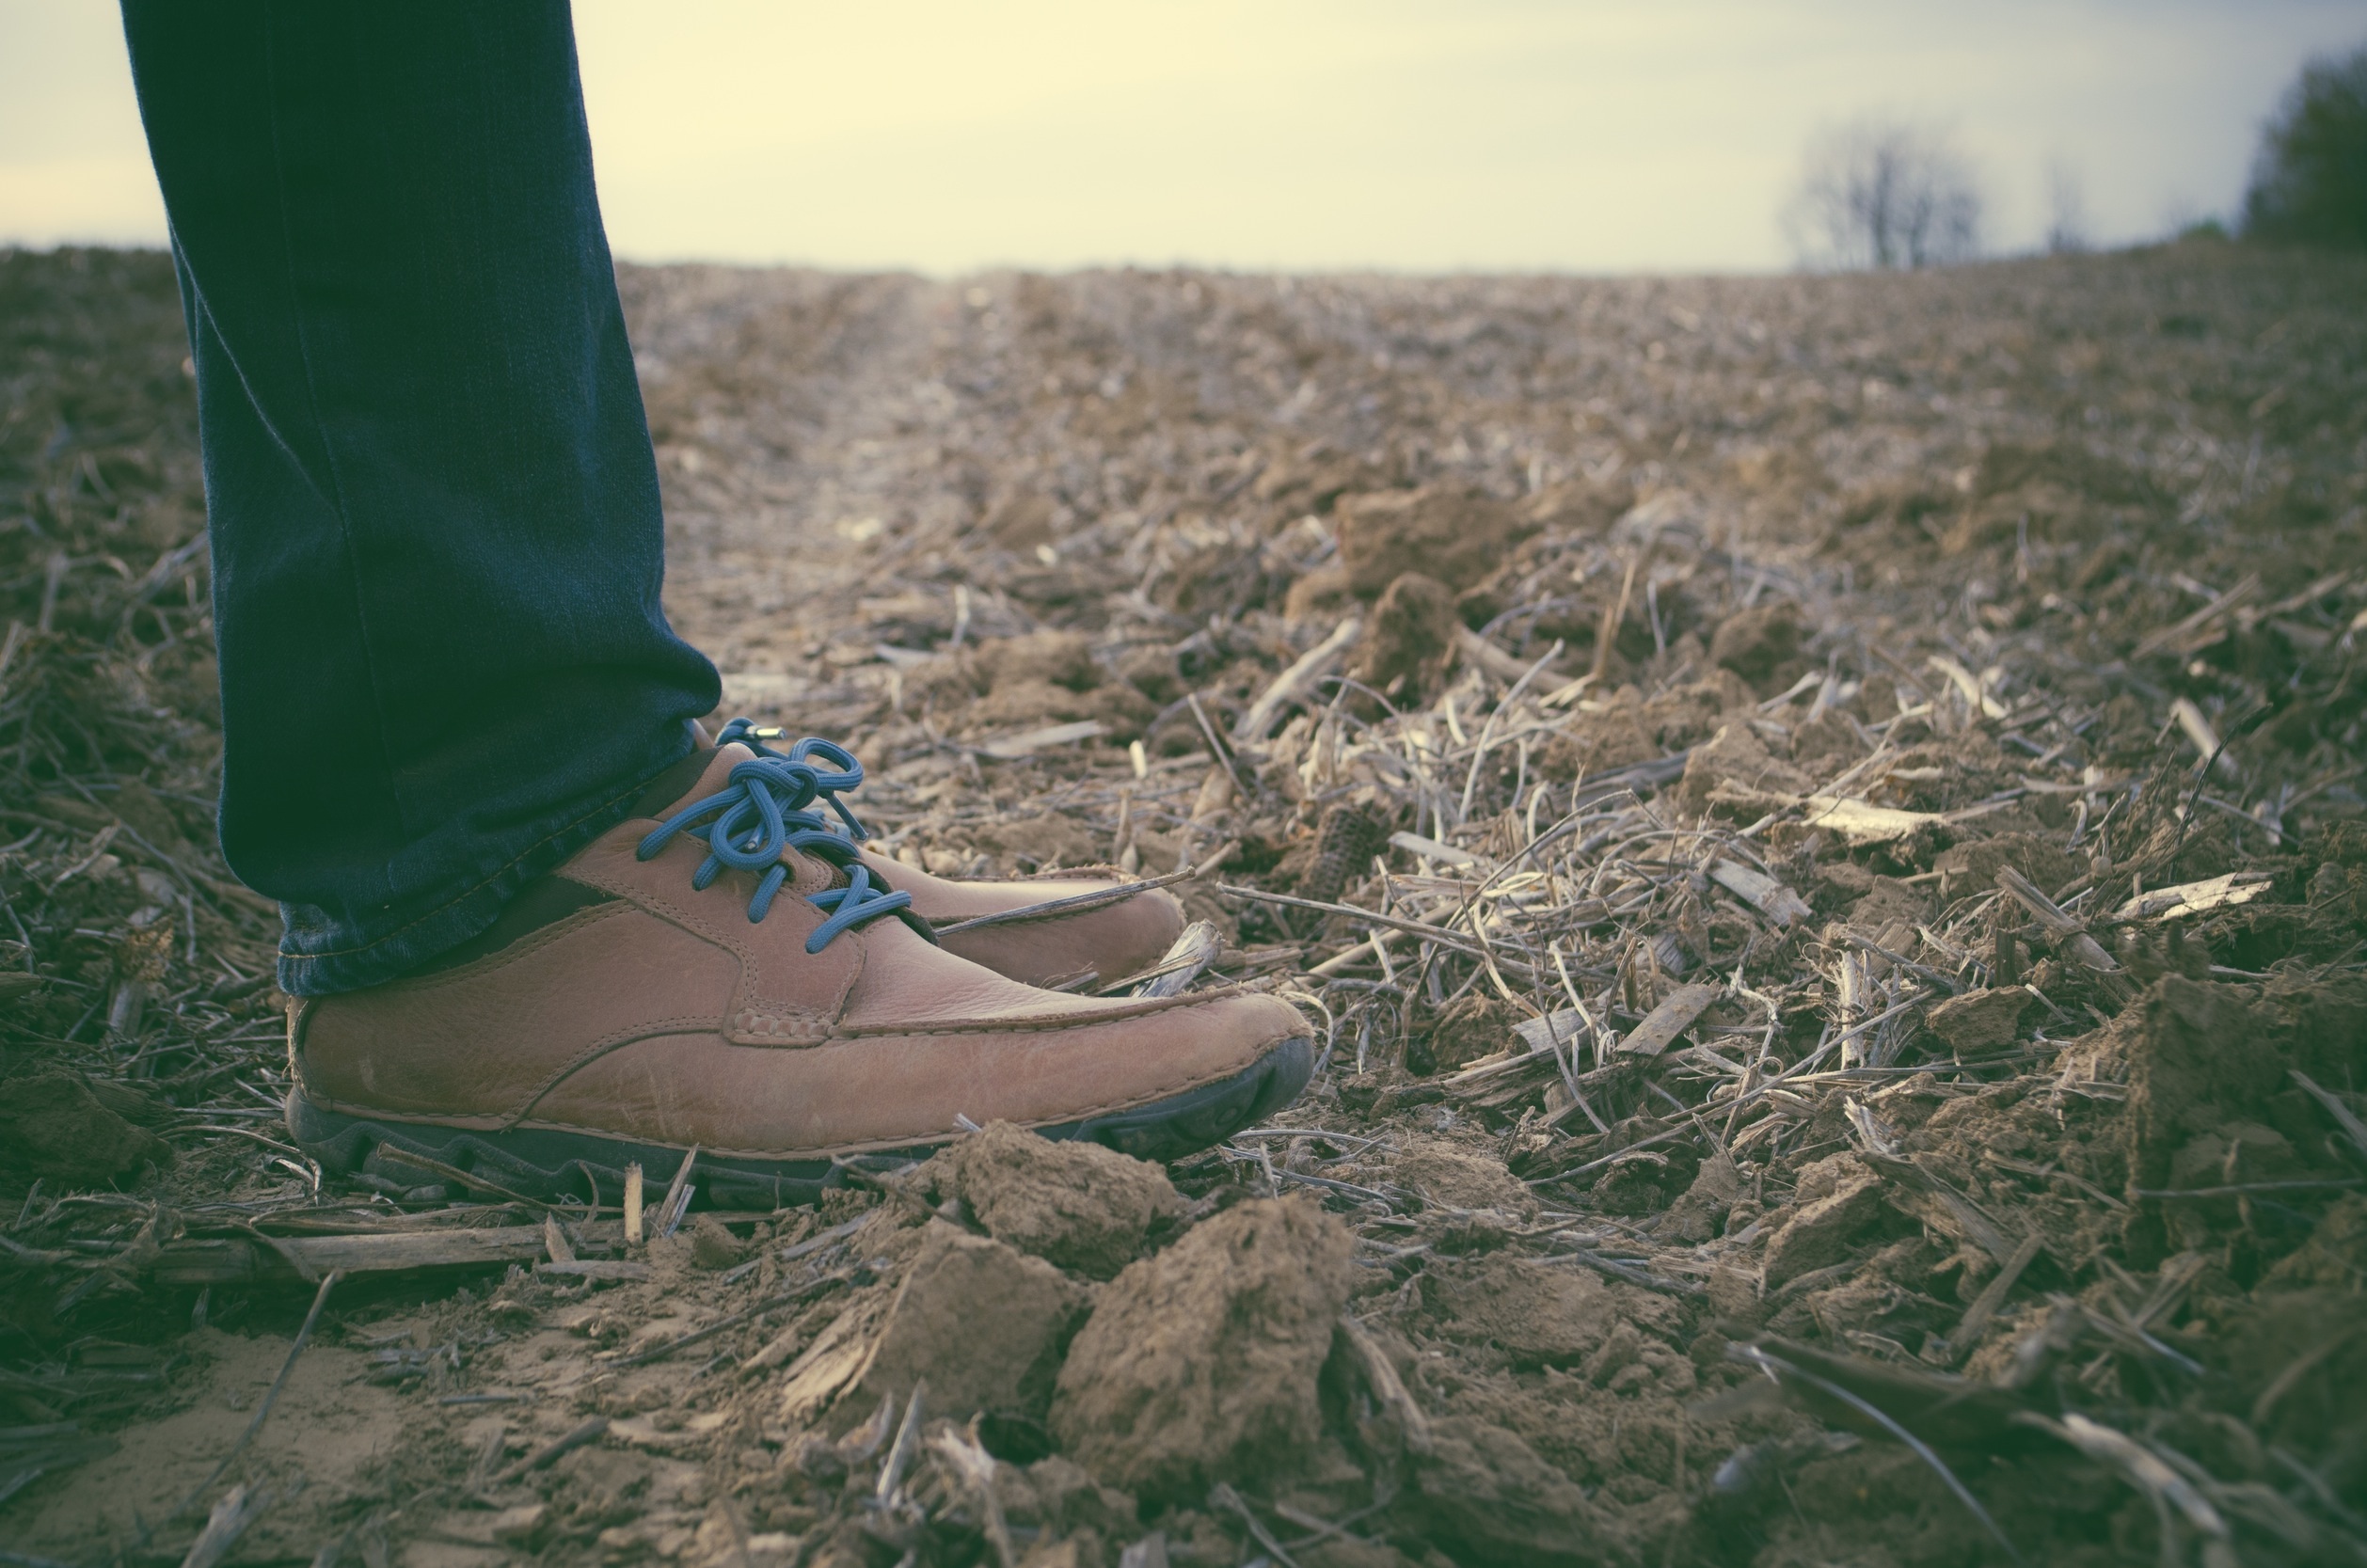
grass, shoe, field, lawn, country, rural, jeans, spring, green, dirt, soil, fashion, denim, shoes, laces, footwear, clothes, wood chips, grass family